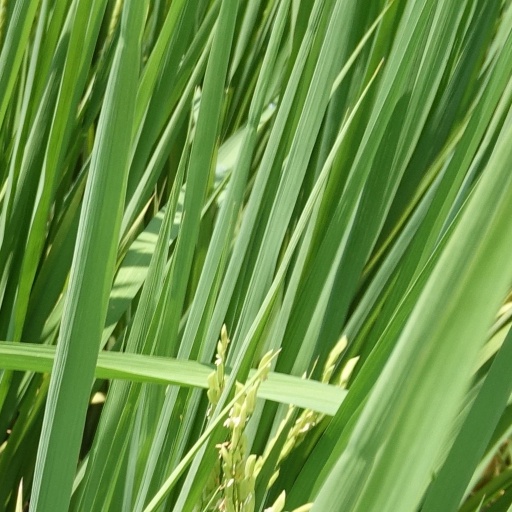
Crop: rice